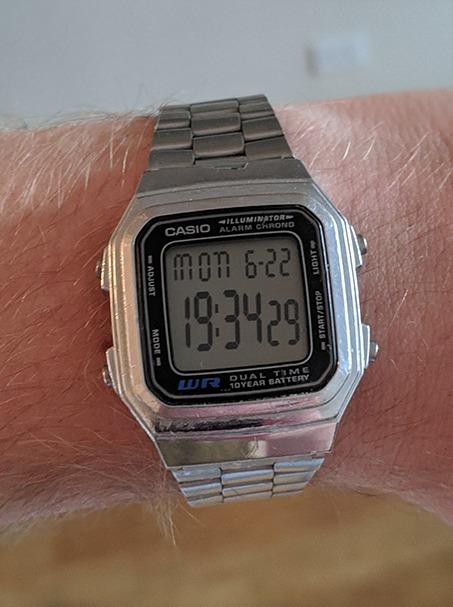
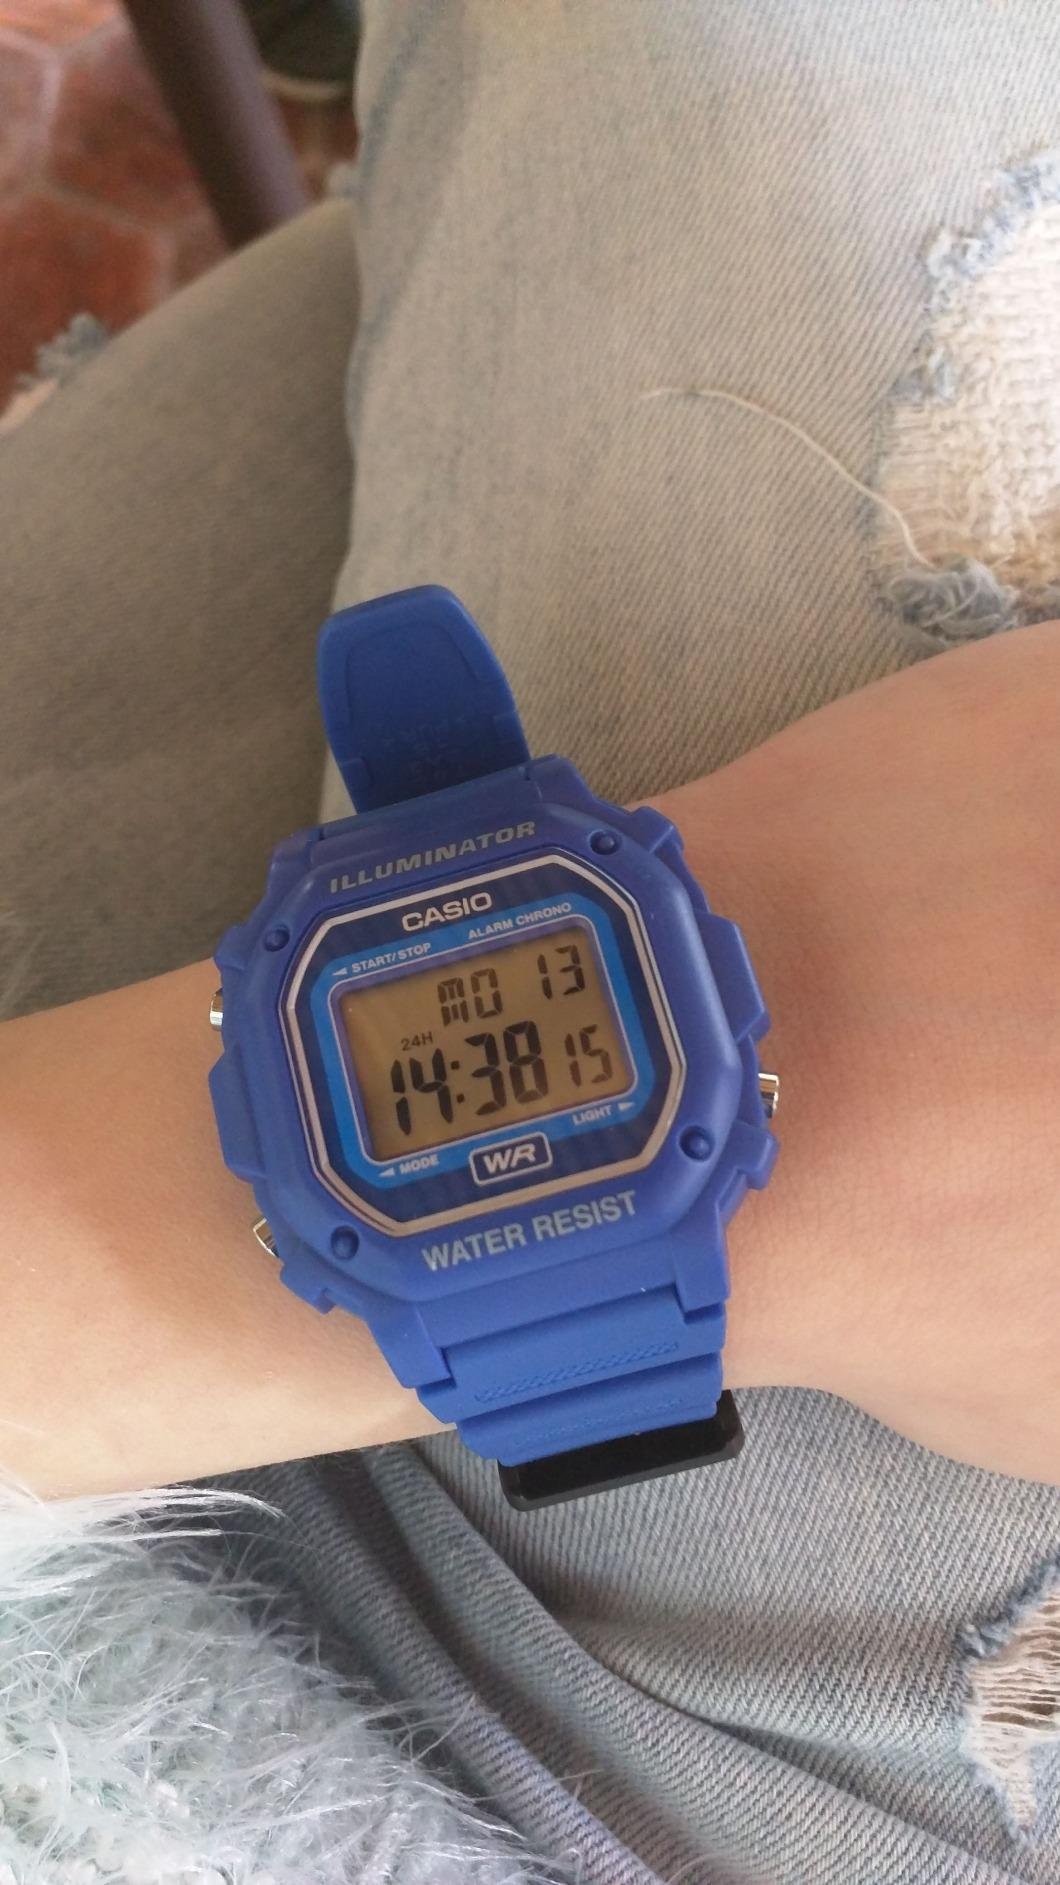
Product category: accessories_watch
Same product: no